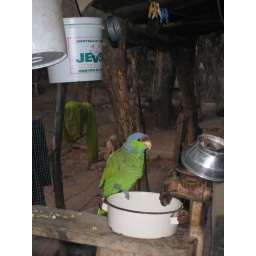
a green parrot getting fed in a mountain village in mexico.